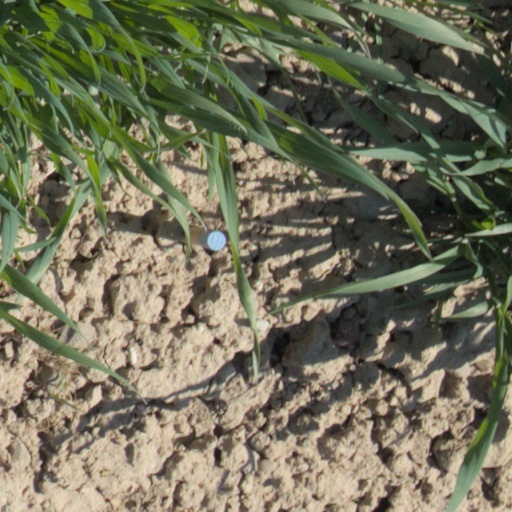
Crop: wheat